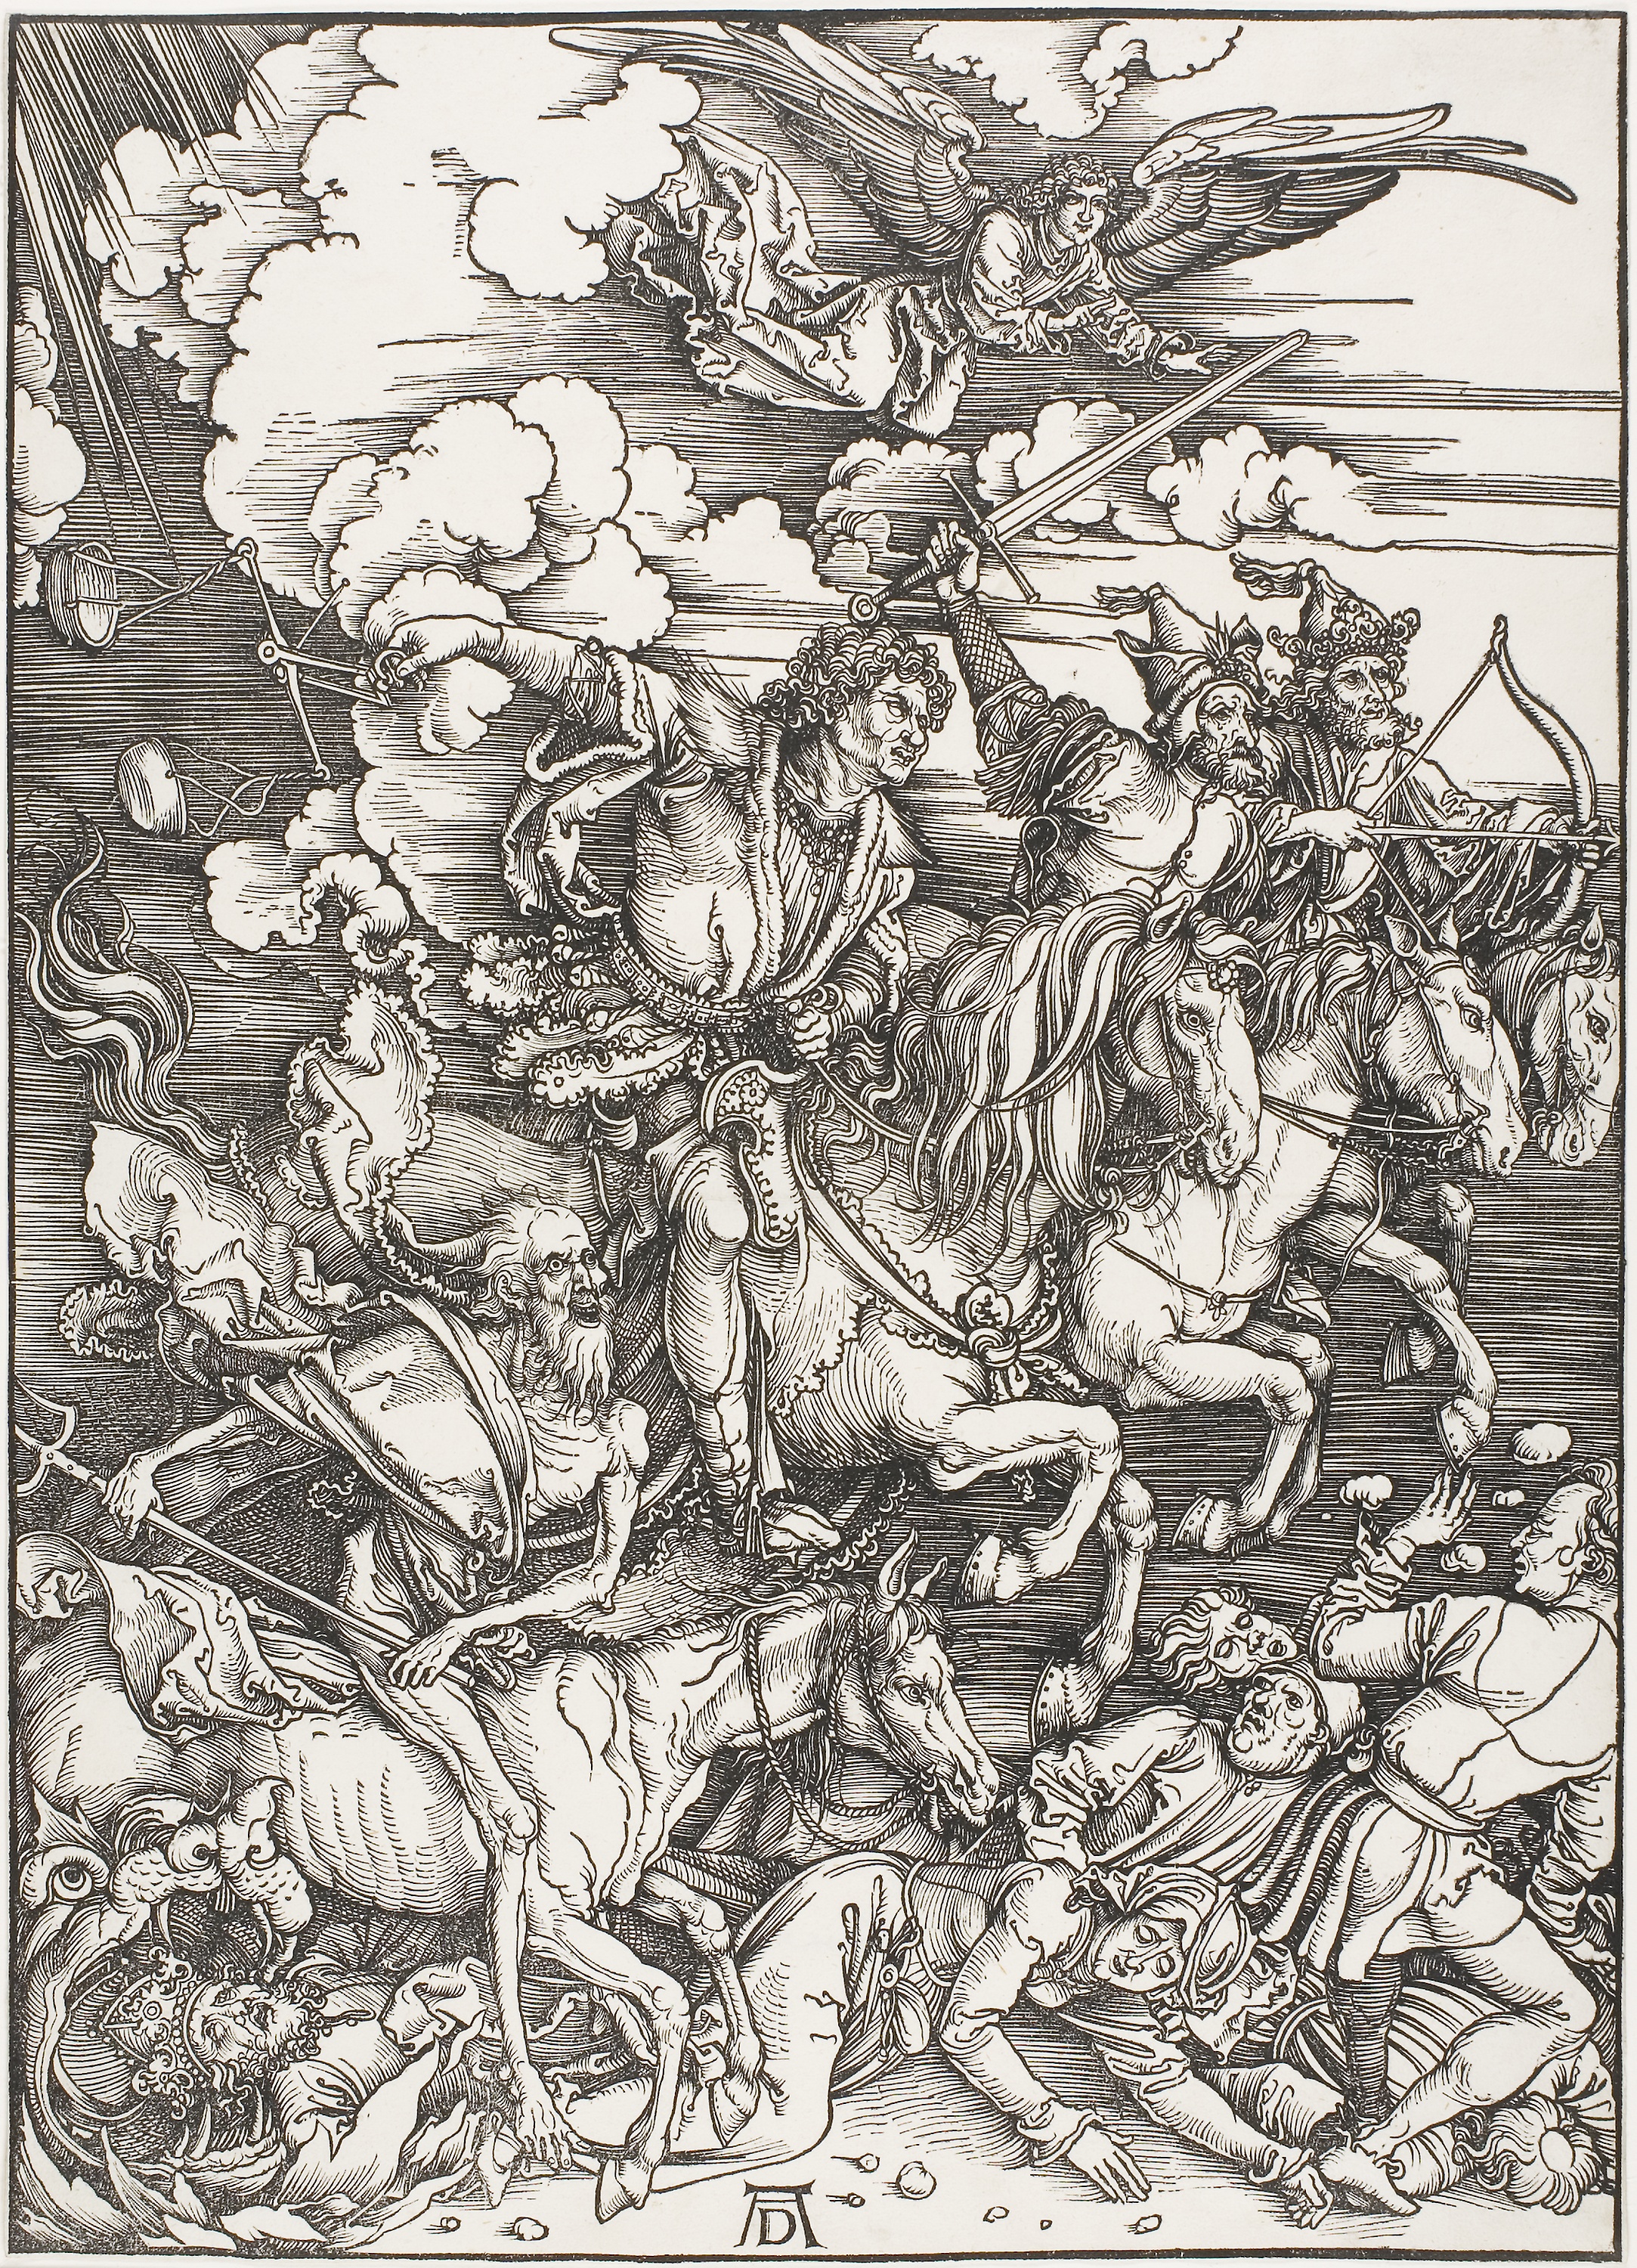
black and white, flora, art, fictional character, tree, monochrome, organism, fiction, mythical creature, illustration, flower, drawing, visual arts, inker, pattern, sketch, artwork, comics, line art, printmaking